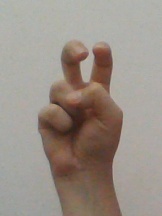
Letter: toot